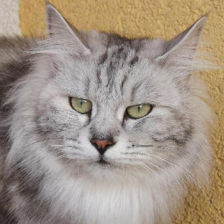
Label: animals